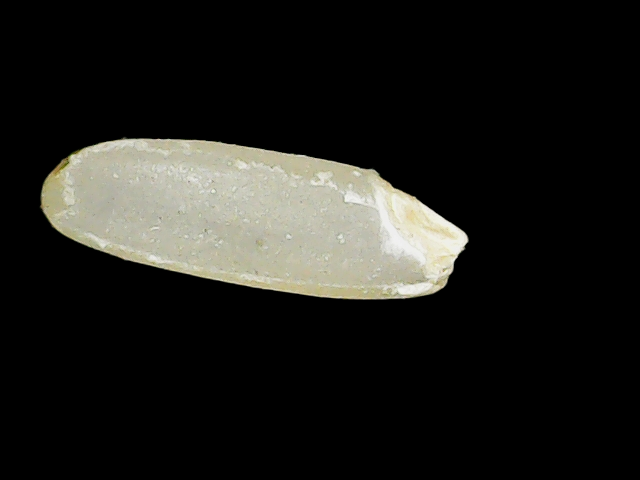
Rice variety: Binadhan17